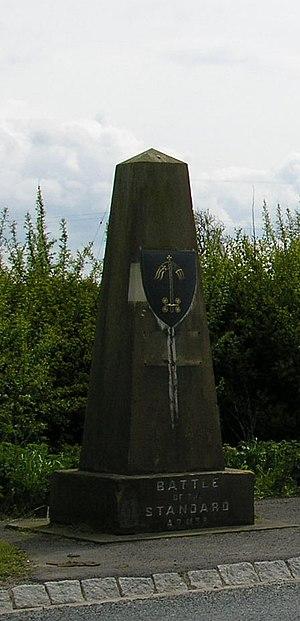
Le monument de la Bataille de l'Étendard de 1138
La bataille de l'Étendard se déroula le 22 août 1138 près de Northallerton et de Brompton dans le Yorkshire, durant l'Anarchie.
Thurstan est un fils de prêtre qui devient archevêque d'York. Il sert les rois d'Angleterre Guillaume II et Henri Iᵉʳ avant d'être élu archevêque à York en 1114. Une fois élu, sa consécration est reportée durant cinq années au cours desquelles il combat les tentatives de l'archevêque de Cantorbéry de soumettre York à son autorité. Il est finalement consacré par le Pape Calixte II à Reims en 1119, et doit rester sur le continent jusqu'en 1121, lorsqu'il est autorisé à retourner en Angleterre. En tant qu'archevêque, il installe deux nouveaux évêques dans sa province. À la mort d'Henri Iᵉʳ, Thurstan prend le parti du neveu d'Henri, Étienne de Blois, pour lui succéder au trône. Il a aussi pris une part importante à la défense de la partie nord de l'Angleterre contre les attaques écossaises, en participant à l'organisation des forces anglaises lors de la bataille de l'Étendard. Peu de temps avant sa mort, Thurstan démissionne de sa fonction et prend les habits de moine de l'abbaye de Cluny.